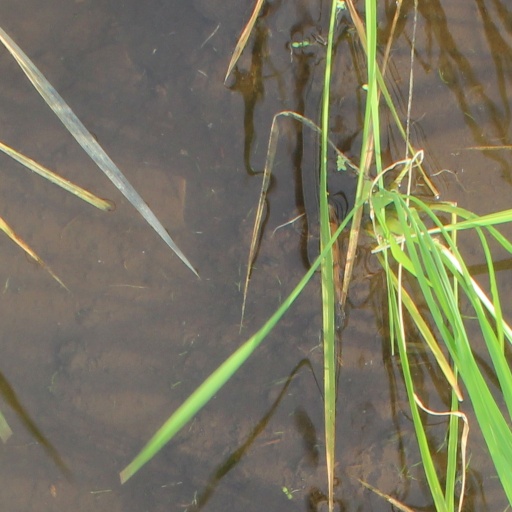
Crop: rice